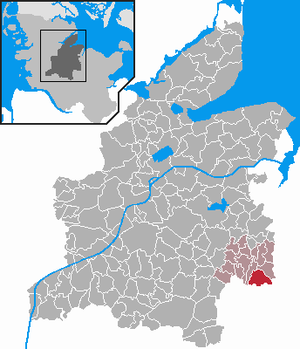
Negenharrie
Kort
Negenharrie er en kommune og en by i det nordlige Tyskland, beliggende i Amt Bordesholm i den sydøstlige del af Kreis Rendsborg-Egernførde. Kreis Rendsborg-Egernførde ligger i den centrale del af delstaten Slesvig-Holsten.